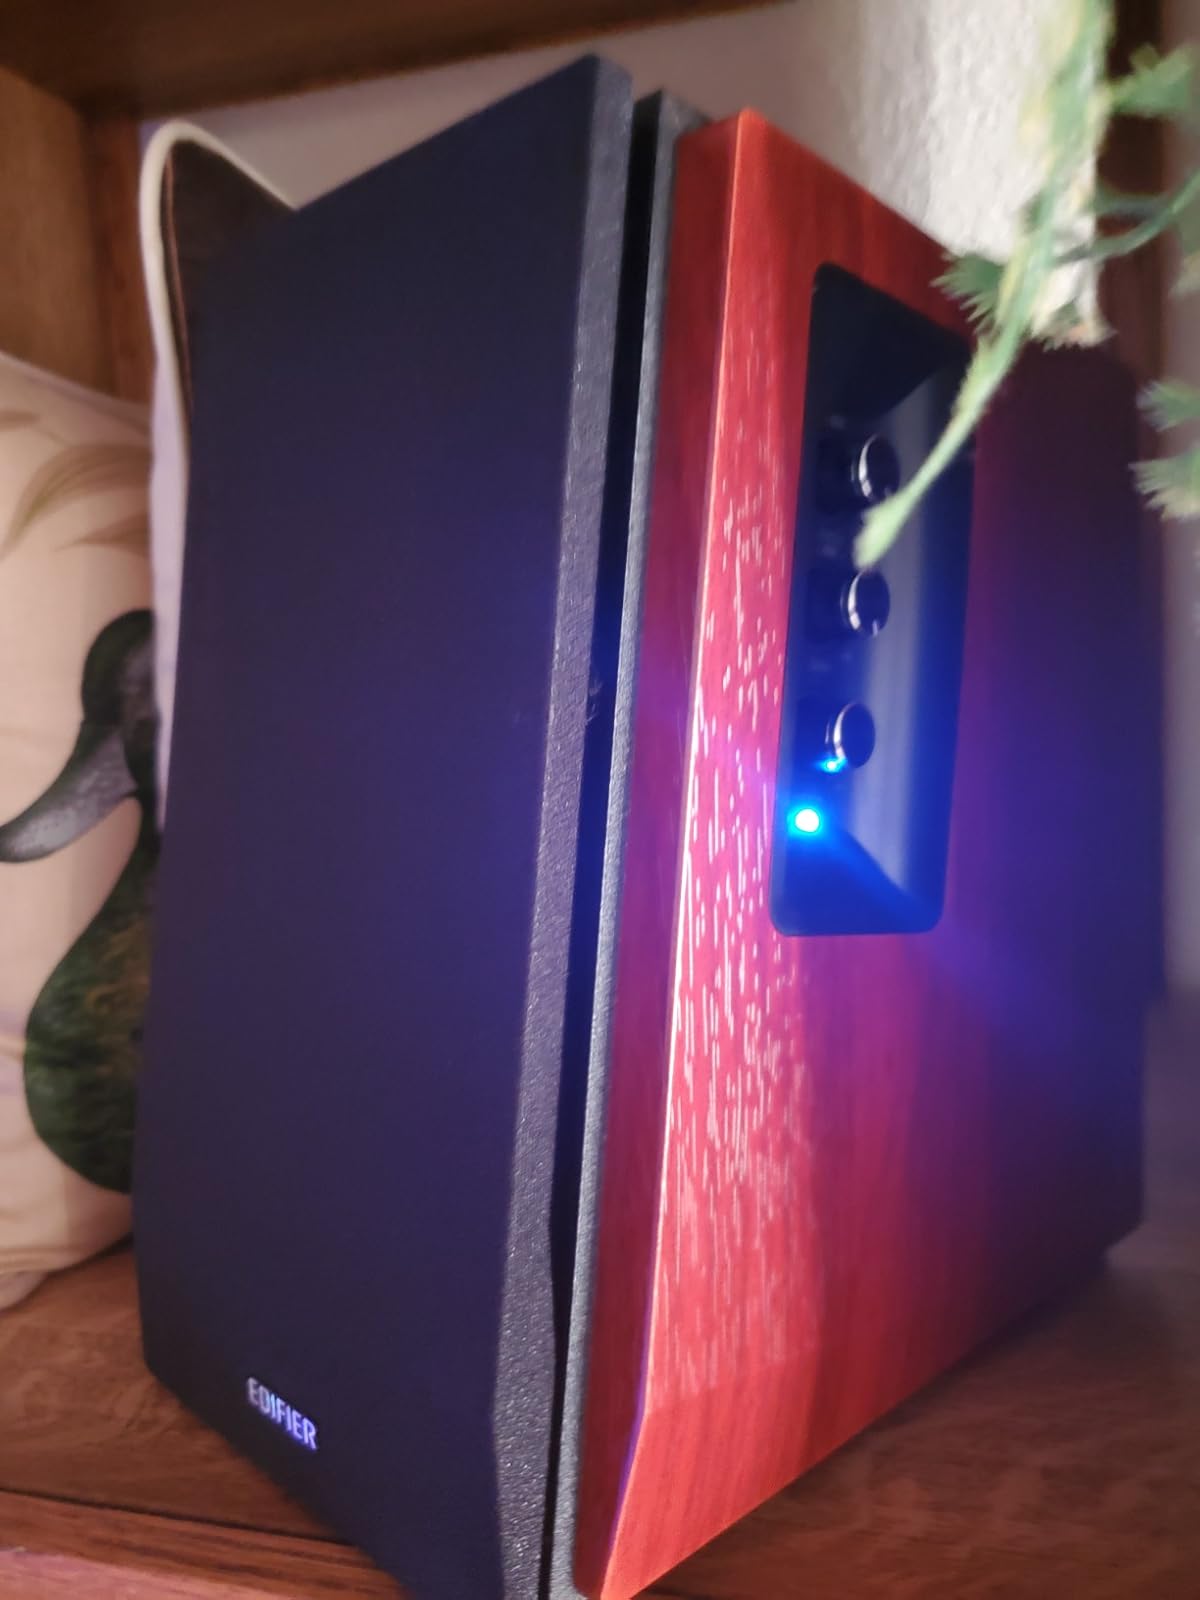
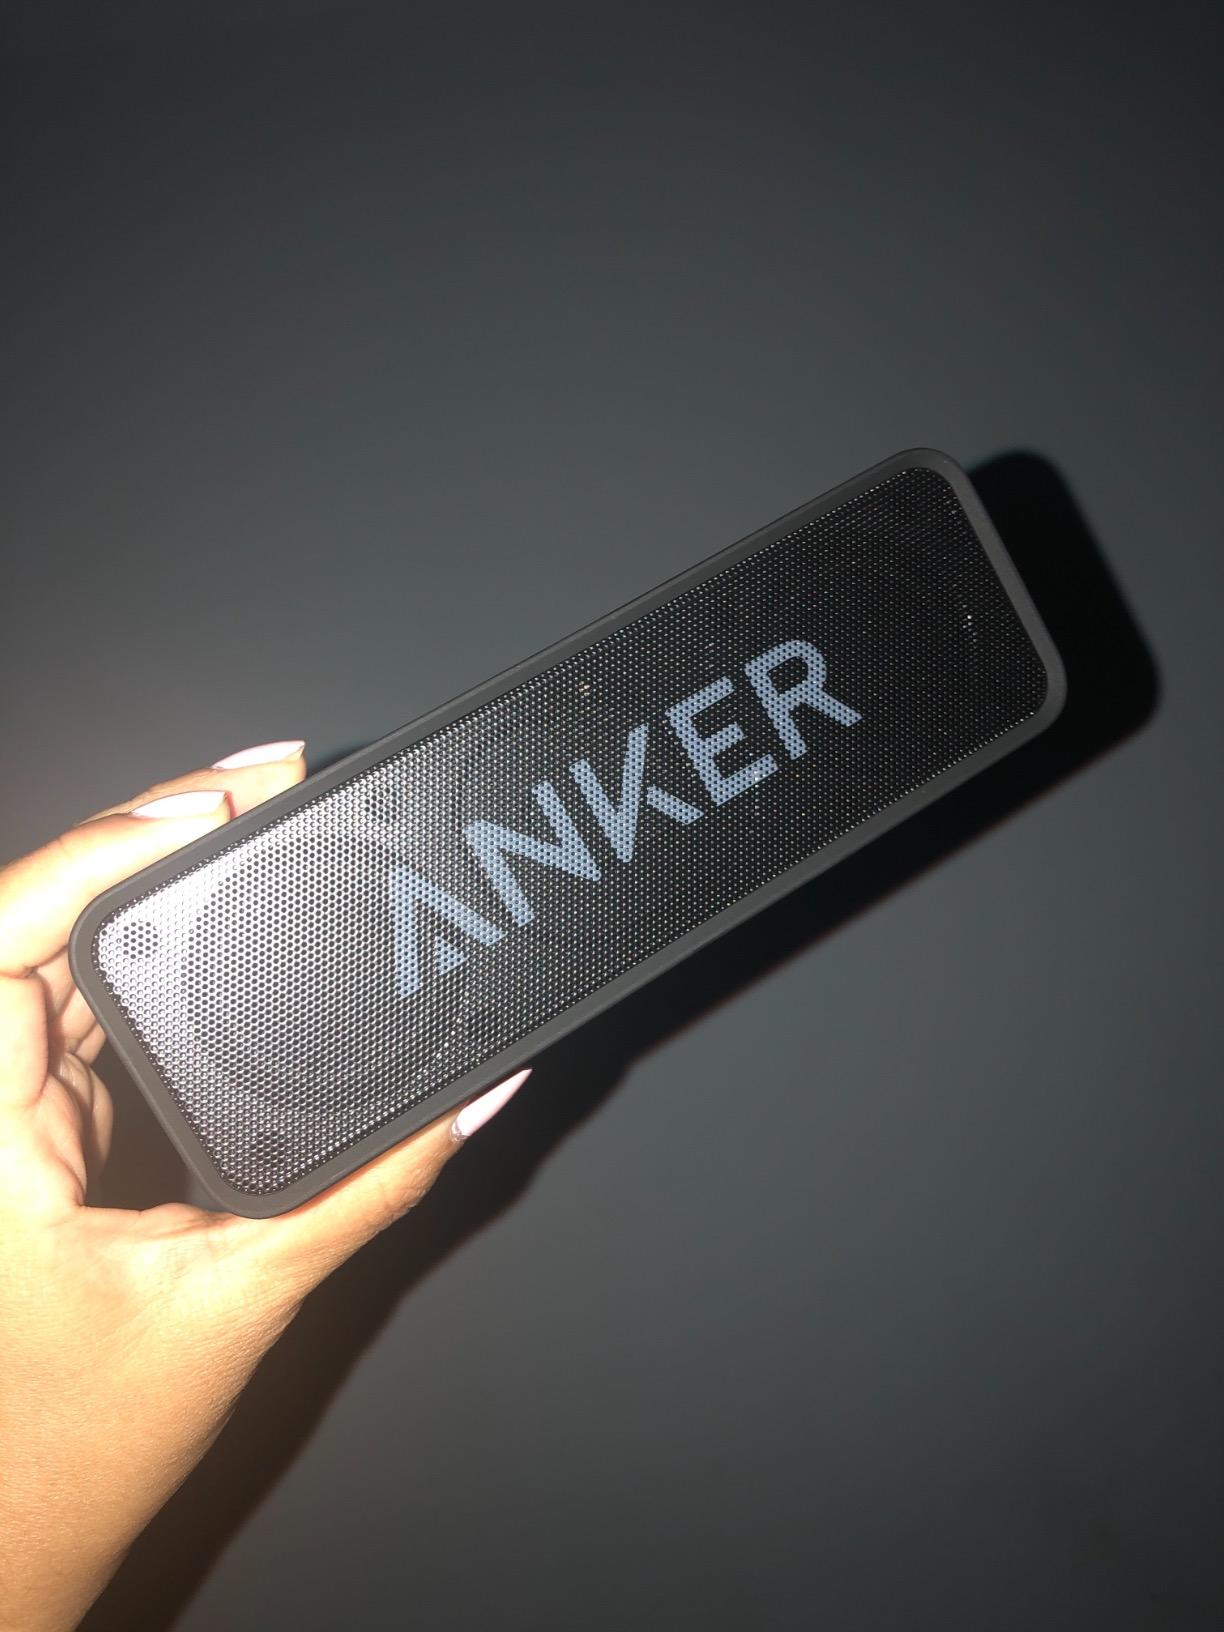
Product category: speaker
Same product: no